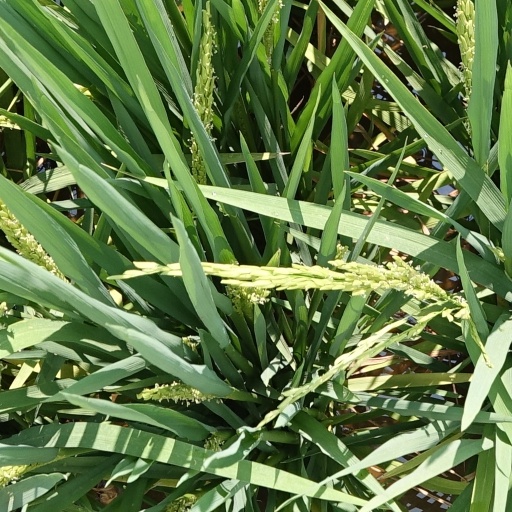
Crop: rice